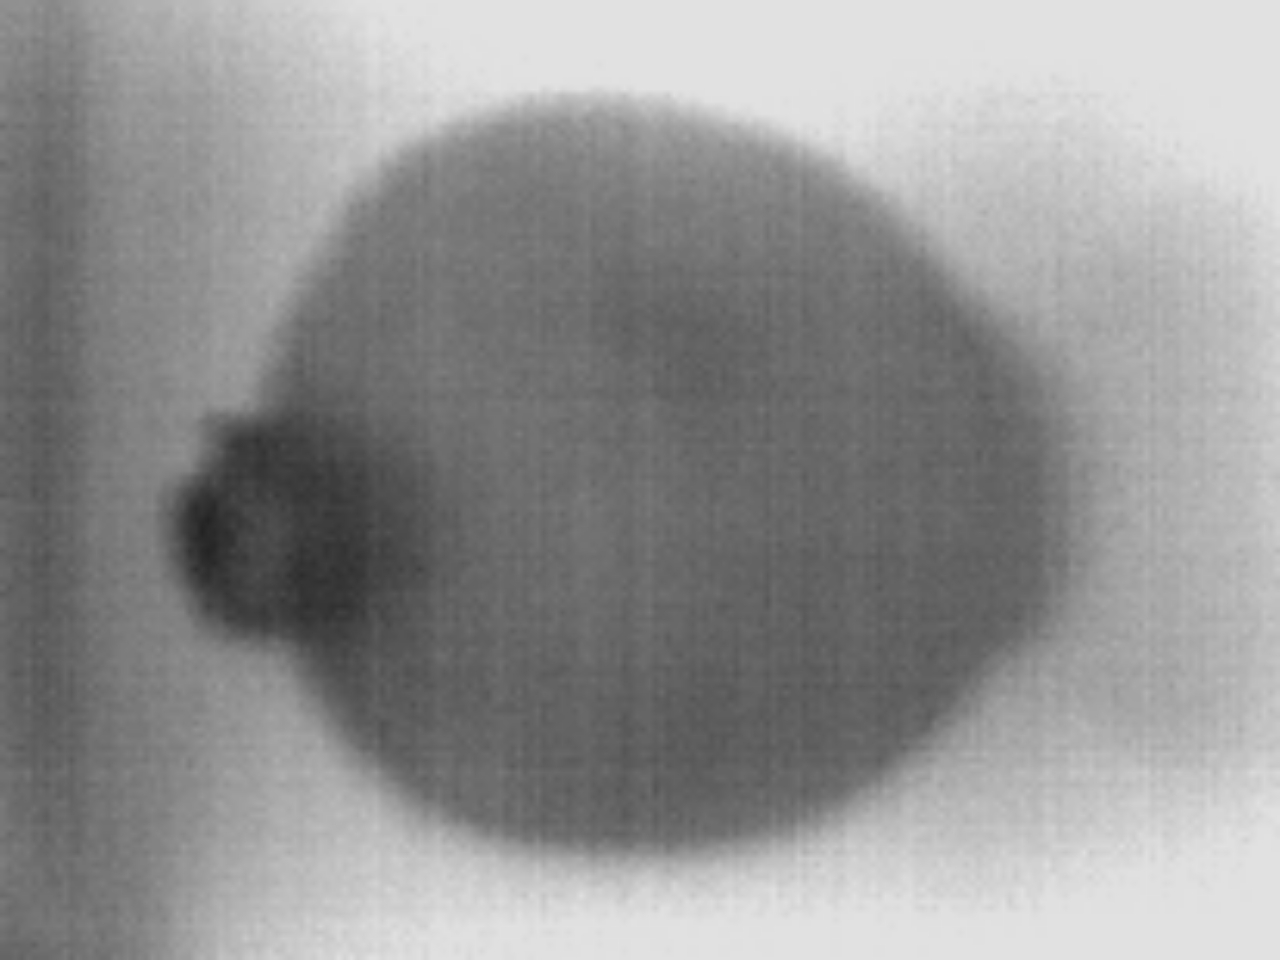
Label: No Defect